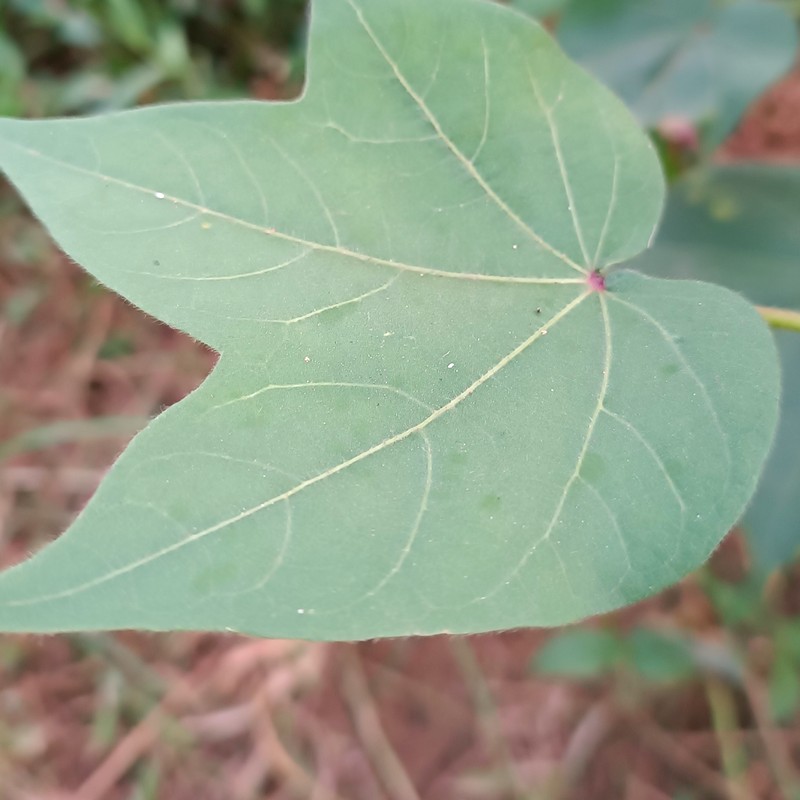
Label: Healthy Leaf